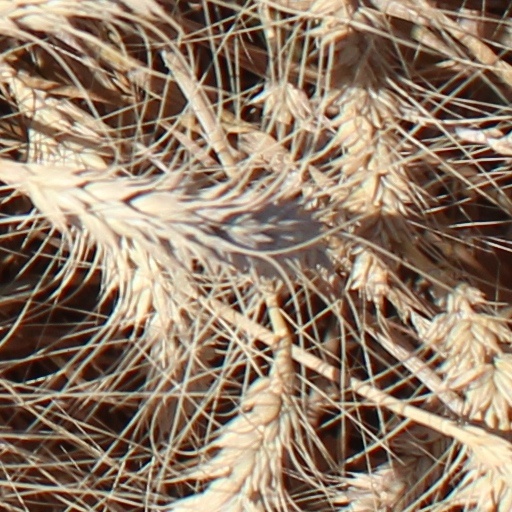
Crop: wheat